Chen Mei-ling

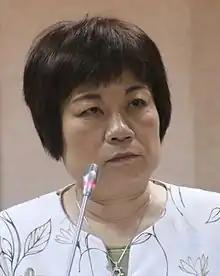

Chen Mei-ling (born 1958) is a Taiwanese legal scholar. She was the Minister of National Development Council in 2017–2020 and the Secretary-General of the Executive Yuan in 2016-2017.